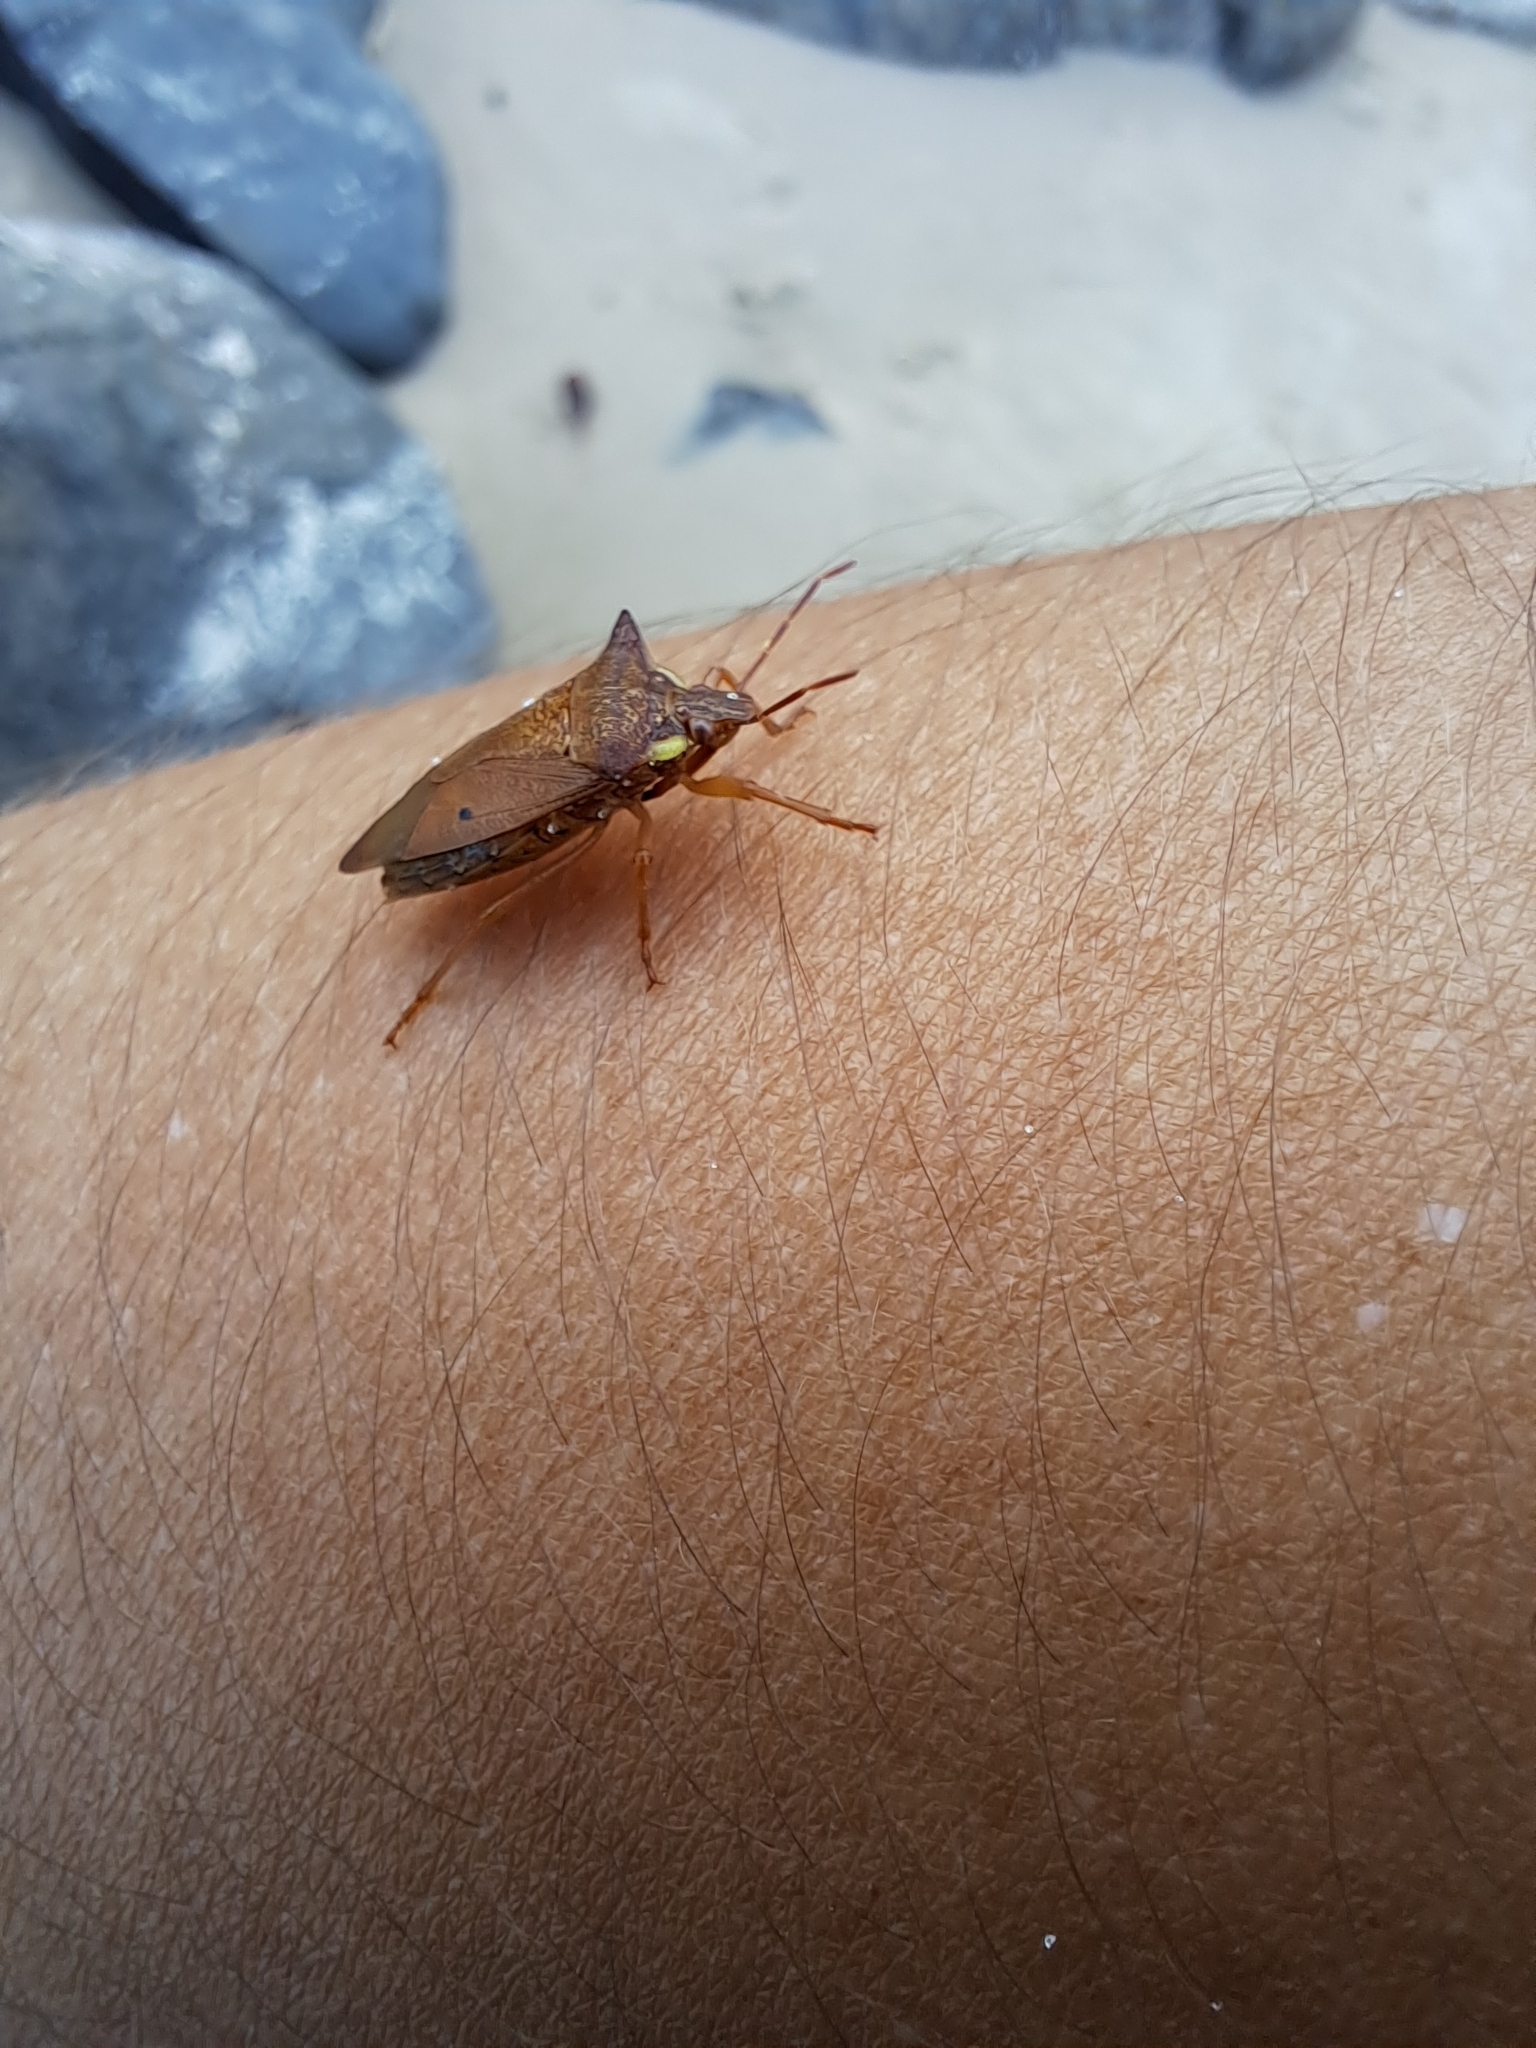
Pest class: stink_bug